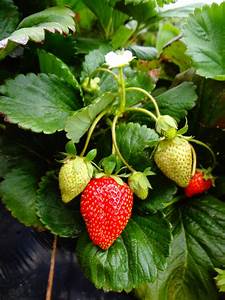
Label: Strawberry